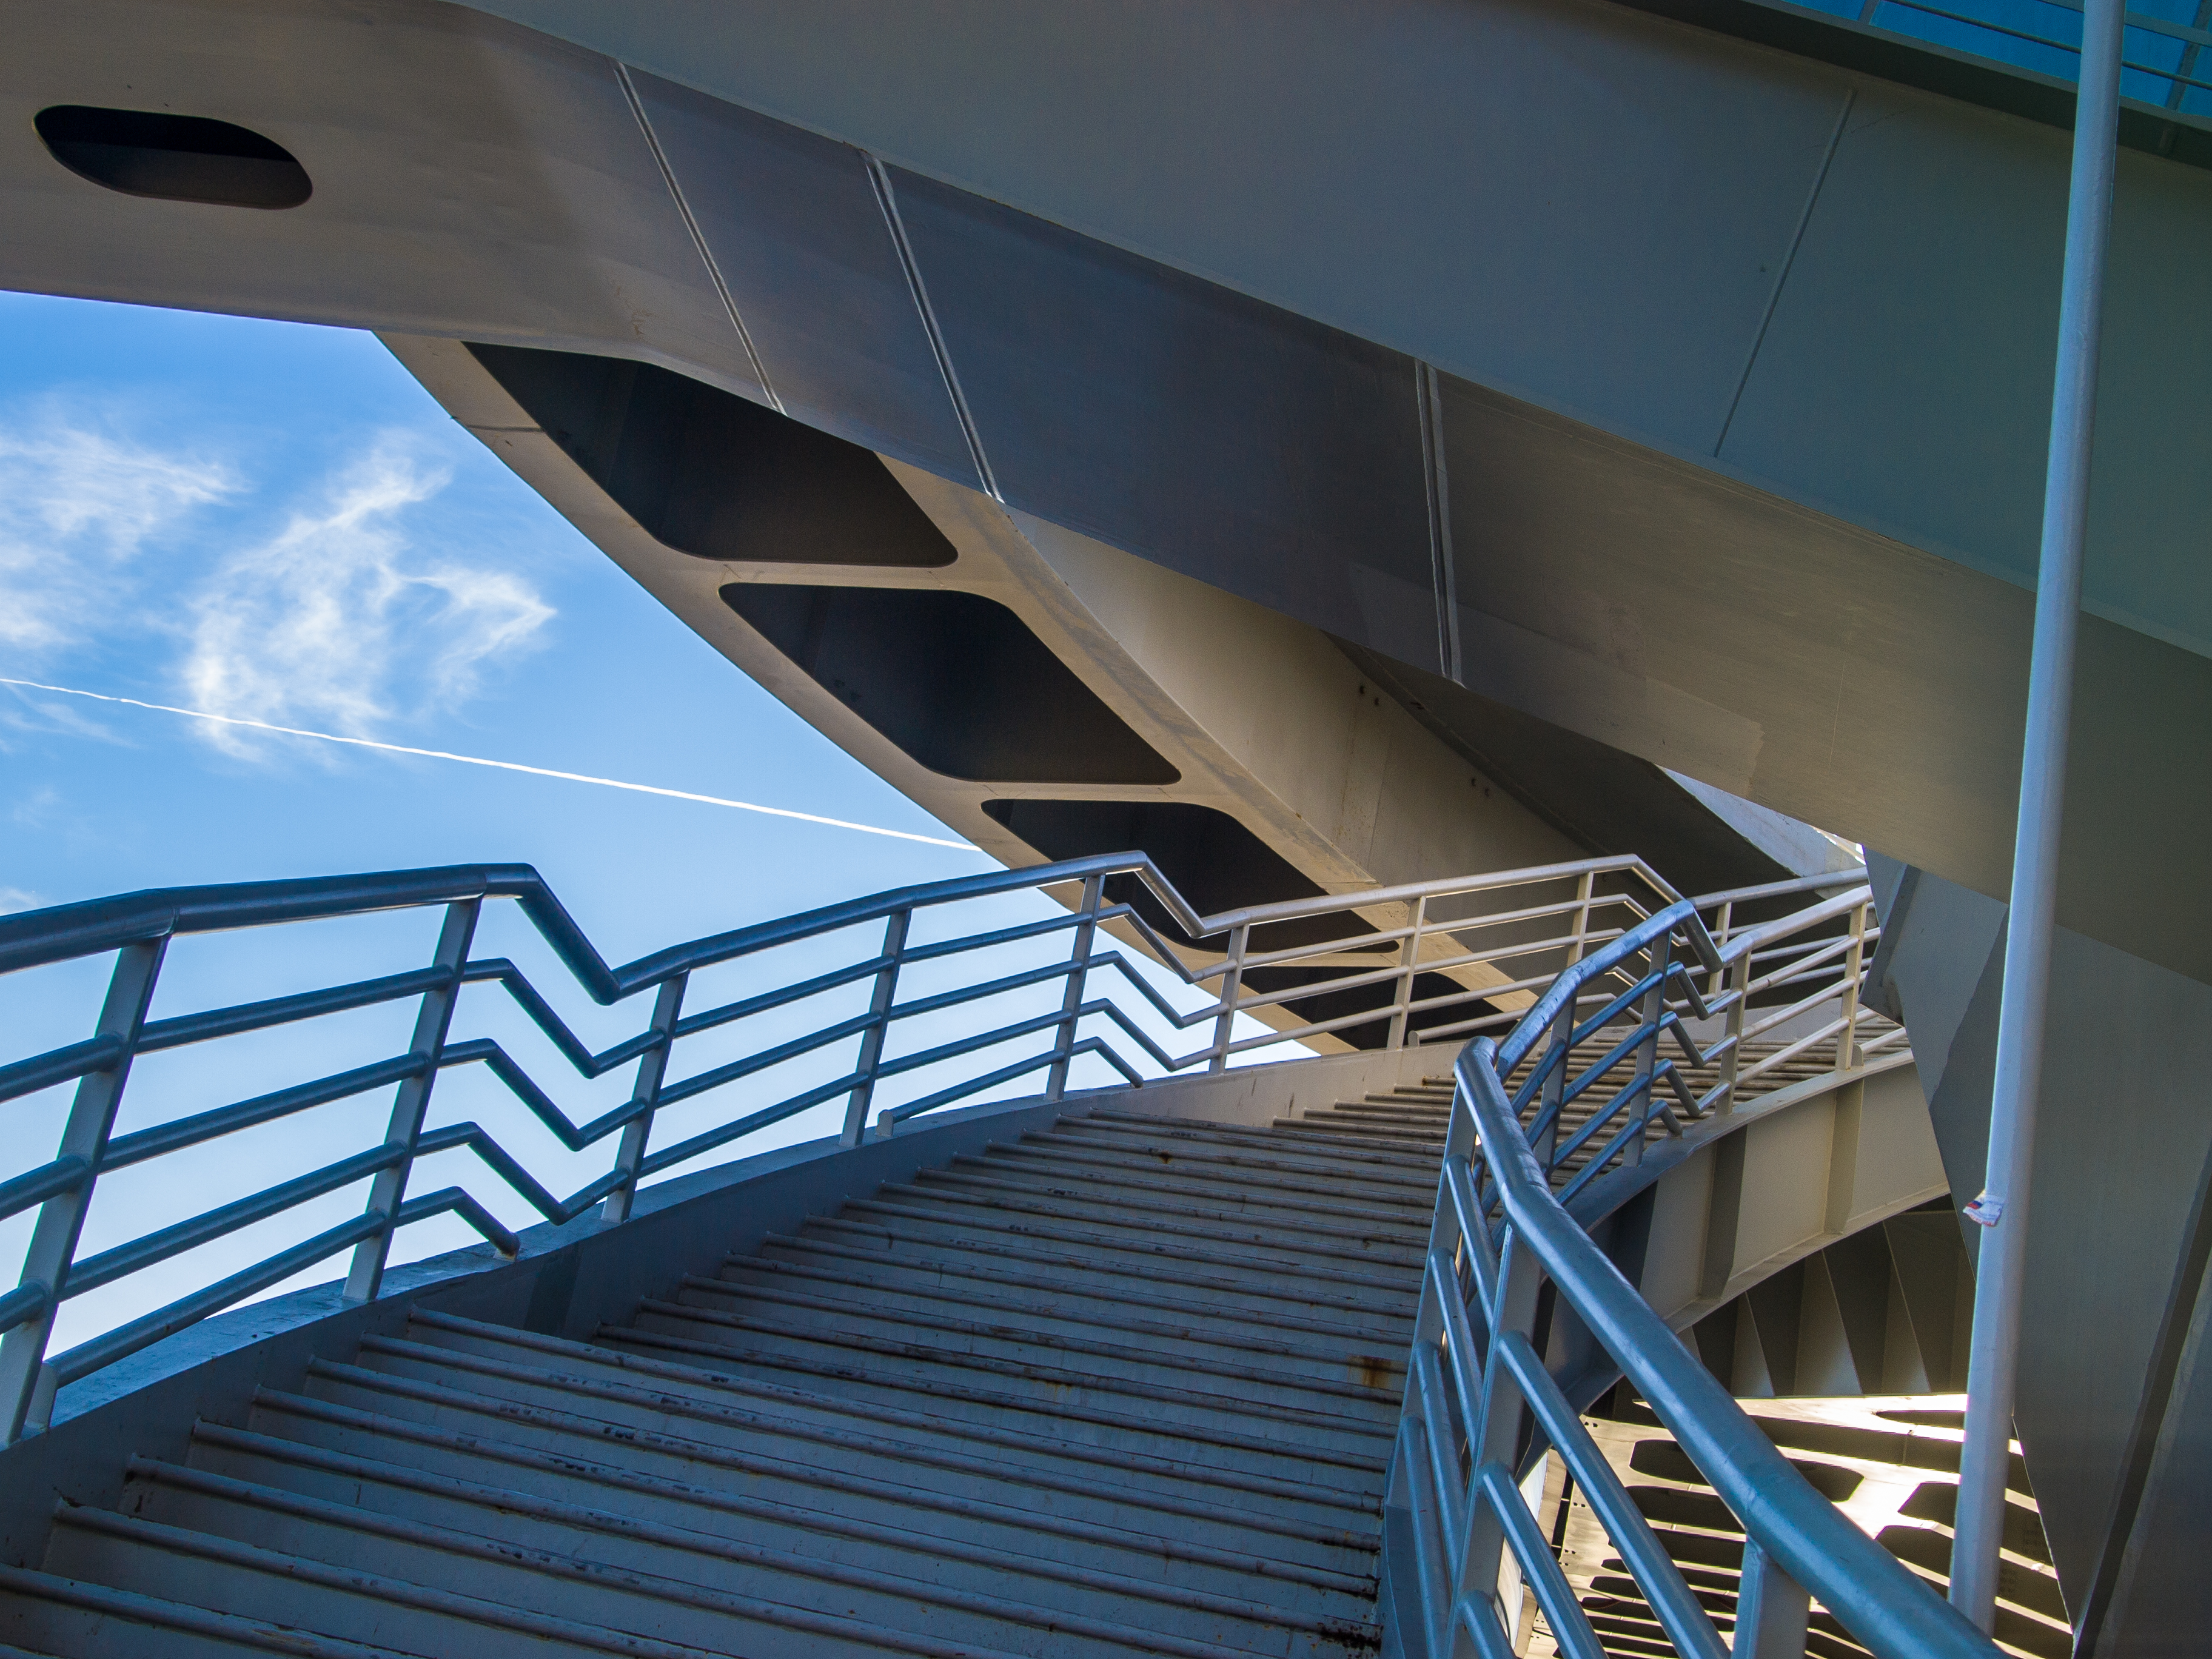
images, sky, stairs, cloud, wood, fixture, building, composite material, facade, rectangle, pattern, slope, metal, handrail, engineering, building material, naval architecture, steel, glass, symmetry, aluminium, daylighting, urban design, guard rail, roof, headquarters, shade, electric blue, art